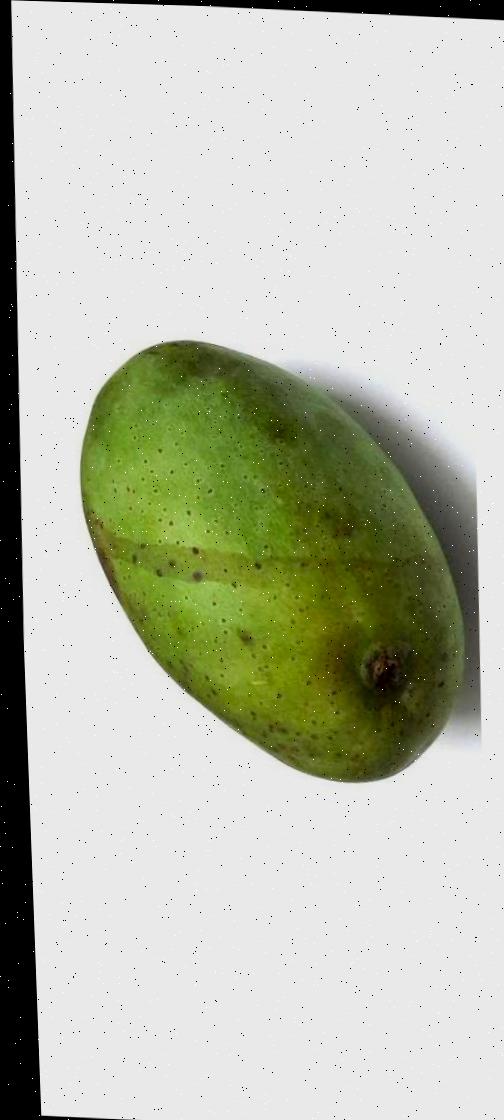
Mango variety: Fazli Shurmai